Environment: real
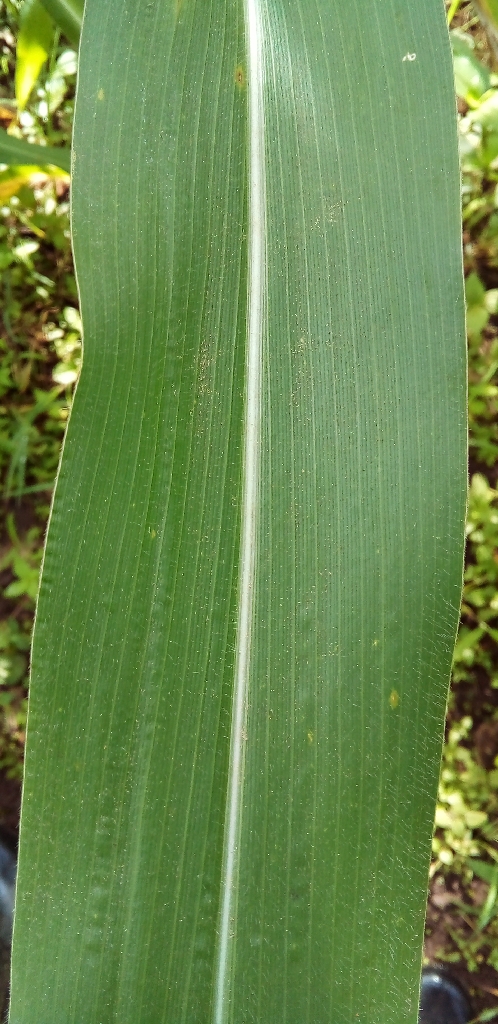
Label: healthy